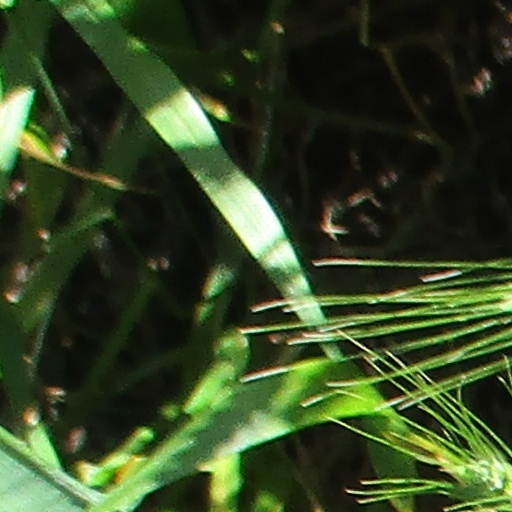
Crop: wheat